Adam Lambert

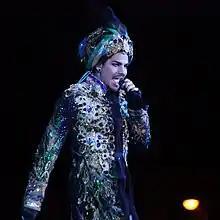
Lambert performing at the opening of the Life Ball 2013 in Vienna, Austria

In February 2014, Lambert returned to "American Idol", where he was a guest mentor on the thirteenth season during Randy Jackson's two-night "Boot Camp" workshop. He was a guest judge on the season 6 premiere of "RuPaul's Drag Race" the following week. "Glee" returned on February 25 with the episode "Frenemies" featuring Lambert in a performance of The Darkness's "I Believe in a Thing Called Love".